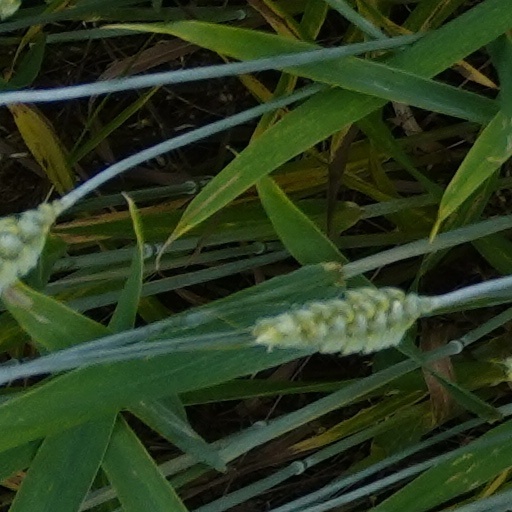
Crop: wheat